Mollie Evelyn Moore Davis

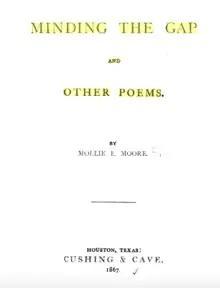
"Minding the Gap"

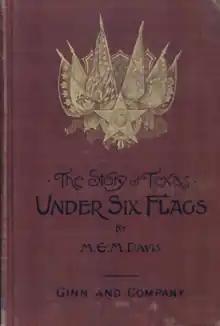
"The Story of Texas under Six Flags"

Davis' first volume of poems, entitled "Minding the Gap, and Other Poems" (Houston, Texas) was published in 1867, and passed through further editions after being enlarged and corrected. Among the best known and most admired of Davis' short poems were "Going Out and Coming In," "San Marcos River," "Stealing Roses Through the Gate," "Lee at the Wilderness," and a few others found in collections of American verse. The mystic prose poem, "The Song of the Opal", the classical "Pere Dagobert," "Throwing the Wanga," "The Center rigger," and "The Elephant's Track," were written for Harper's Magazine, while many poems and sketches were published in other periodicals.